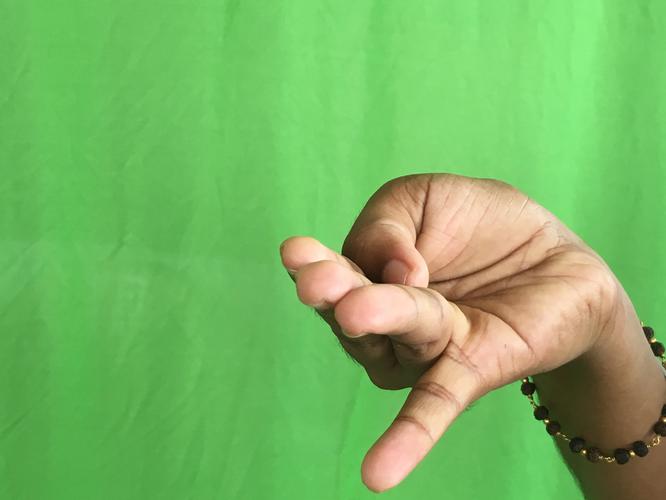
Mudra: Chaturam
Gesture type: single_hand